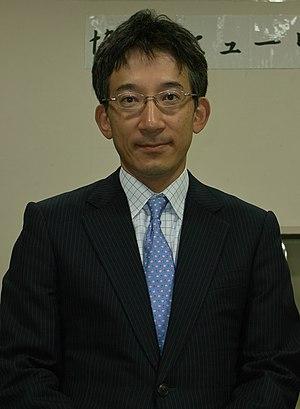
Yasumitsu Satō est un joueur professionnel japonais de shogi. Il a remporté plusieurs titres majeurs, dont six fois le Kisei ce qui le qualifie pour le titre de Kisei honoraire. Il est aussi l'actuel président de la Fédération japonaise de Shogi.